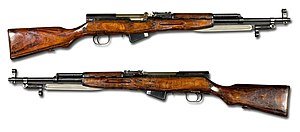
SKS (karabin)
SKS med sammenlukket bajonet udstillet på Armémuseum i Stockholm
SKS er en halvautomatisk karabin i kaliber 7,62x39mm designet i perioden 1943-45 i Sovjetunionen af Sergej Simonov. Det fulde navn, SKS-45, er en forkortelse af Samozarjadnij Karabin sistemy Simonova, 1945.